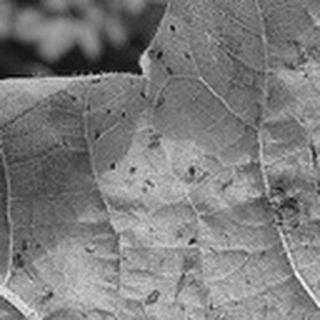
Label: cotton_aphids